Bozdoğan (air-to-air missile)

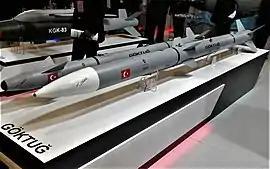
Bozdoğan (displayed lower-back) infrared homing short-range air-to-air missile at the IDEF 2019 in Istanbul, Turkey

Bozdoğan ("Merlin"), is a short-range air-to-air missile developed by the Turkish company TÜBİTAK SAGE. The missile is developed under the GÖKTUĞ program from 2013. The missile is being developed to replace the AIM-9 Sidewinder missiles used by the Turkish Air Force. The missile uses an off-boresight capable IIR (Imaging infrared) seeker with all aspect engagement capability and counter-countermeasure capability. The missile has High thrust reduced smoke solid propellant technology and an electronic rocket motor aiming and firing system. According to the manufacturer, it will have advanced agility due to use of thrust vectoring, a unique warhead for maximum probability of kill and a reliable fuze. It missile is compatible with MIL-STD-1553 and MIL-STD-1760 and is designed for use with the LAU-129 guided missile launcher. The missile has a range of 25+ km.